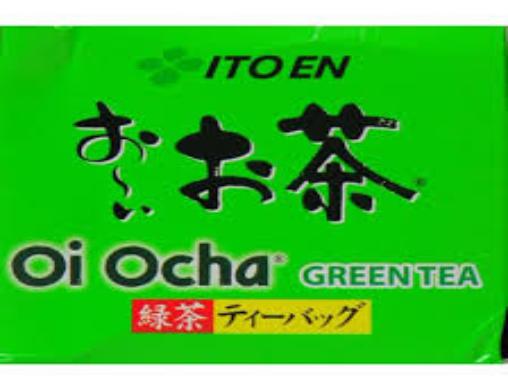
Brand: Ito En
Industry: Food